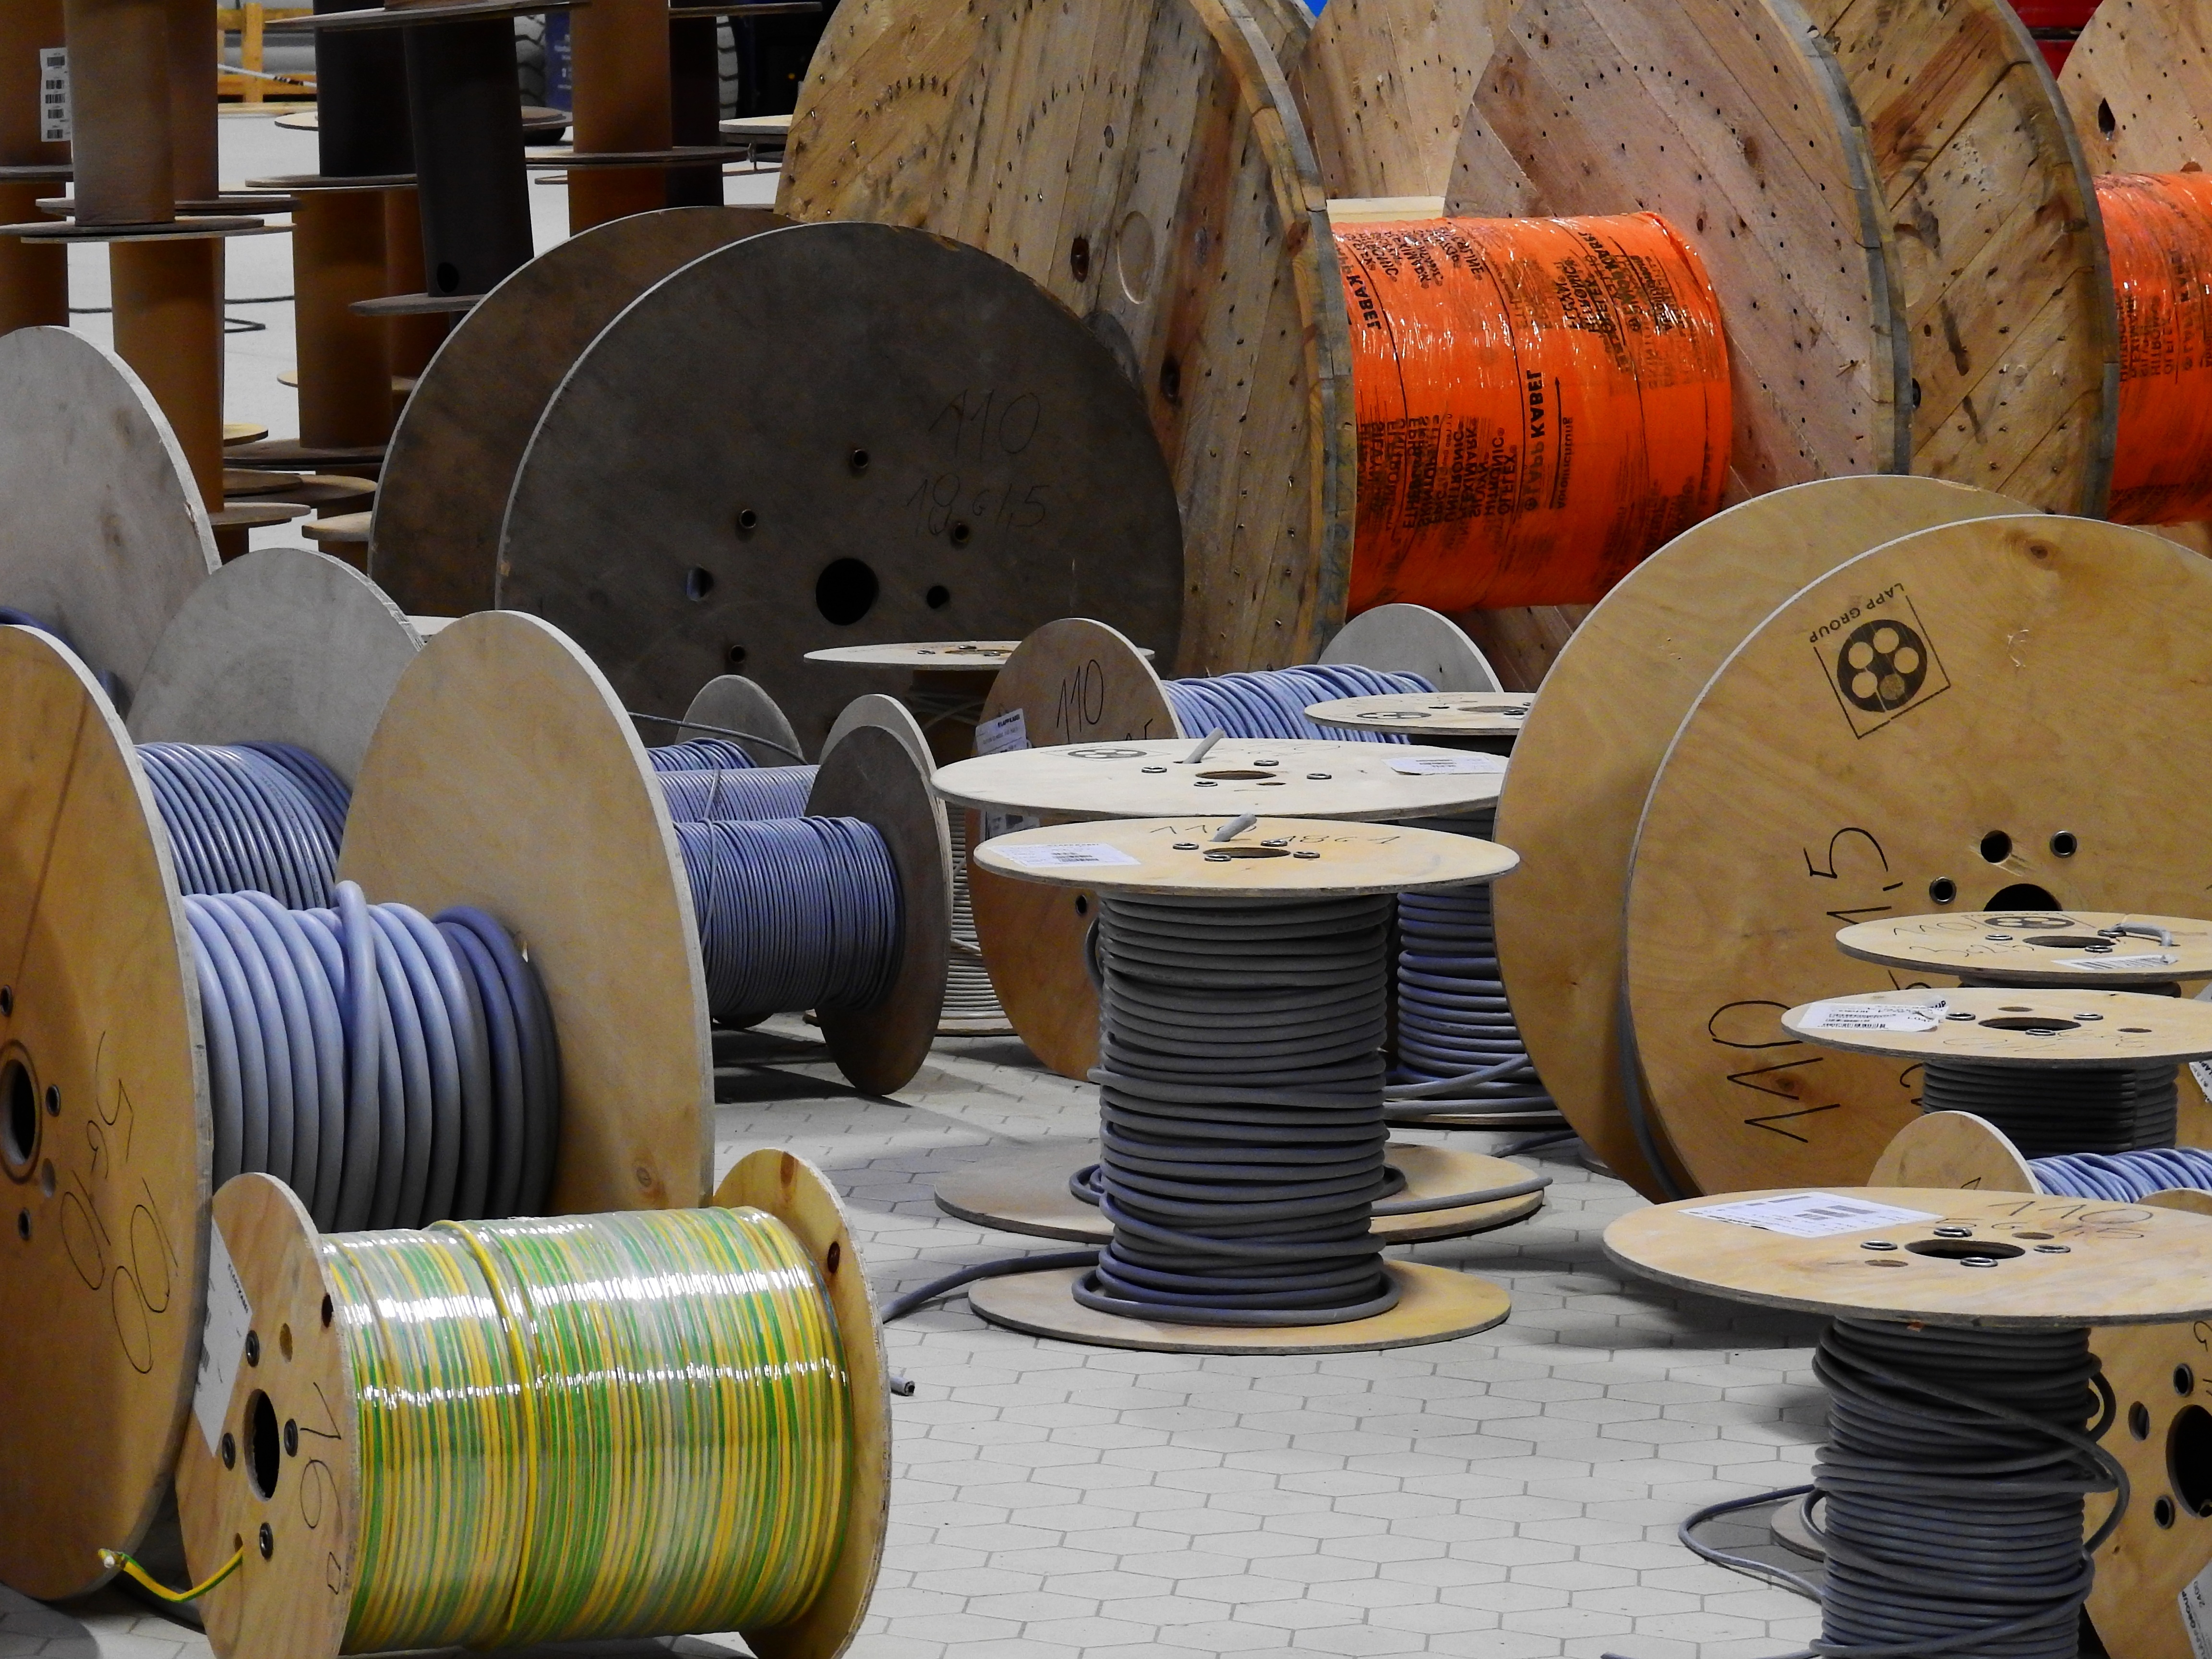
plant, wood, technology, cable, construction, power line, industry, craft, electricity, drum, barrel, energy, current, art, lines, elektrik, electrician, craftsmen, man made object, anlagentechnik, cable drum